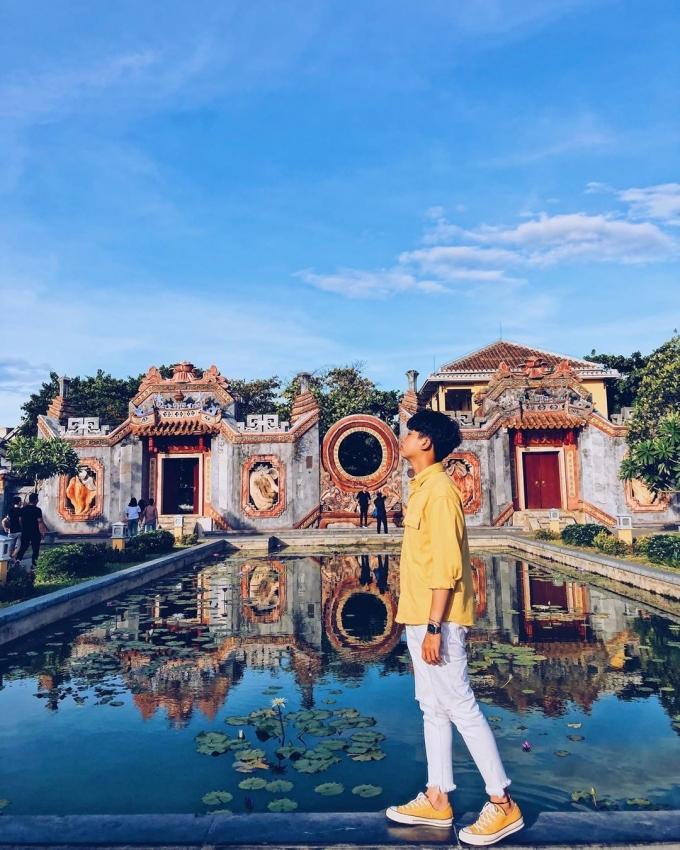
có một chàng trai mặc áo vàng đang đứng ở bên rìa một hồ nước